Engineering Research Associates

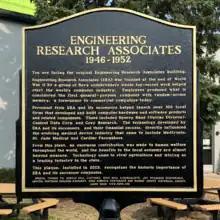
ERA Memorial Plaque, installed 2023-06-15, Ramsey County Historical Society

The ERA team started as a group of scientists and engineers working for the US Navy during WWII on code-breaking, a division known as the Communications Supplementary Activity - Washington (CSAW). After the war budgets were cut for most military projects, including CSAW. Joseph Wenger of the Navy's cryptoanalytic group was particularly worried that the CSAW team would spread to various companies and the Navy would lose their ability to quickly design new machines.